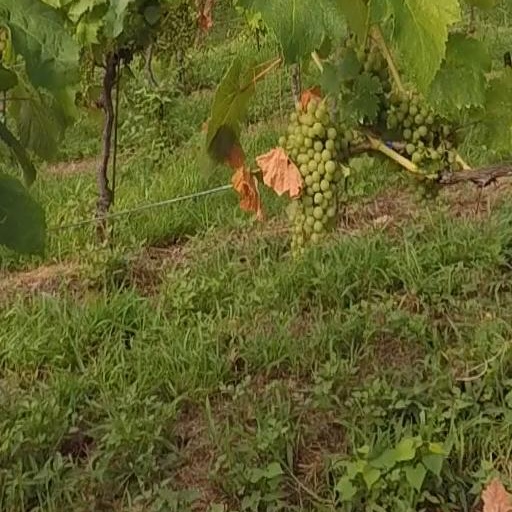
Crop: grape